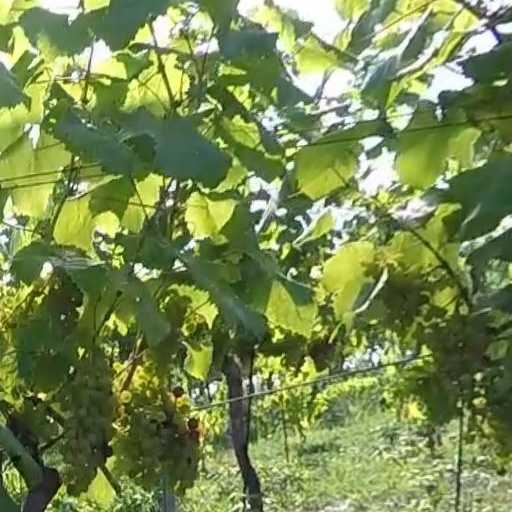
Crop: grape